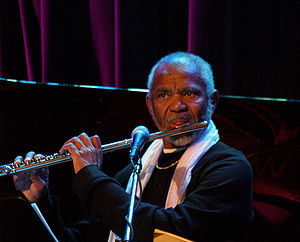
Hubert Laws
Hubert Laws er en amerikansk fløjtenist.